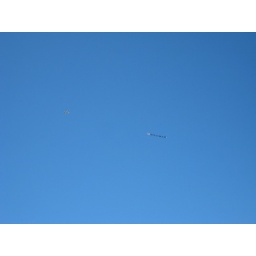
An airplane in the sky with a banner reminding Kiwis to vote today